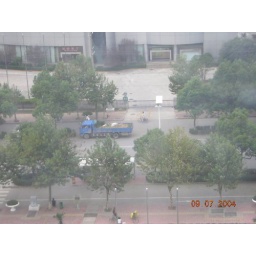
Very early morning in Southern China. Hundreds of blue trucks prowl the landcape...